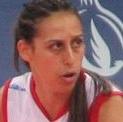
Age: 28